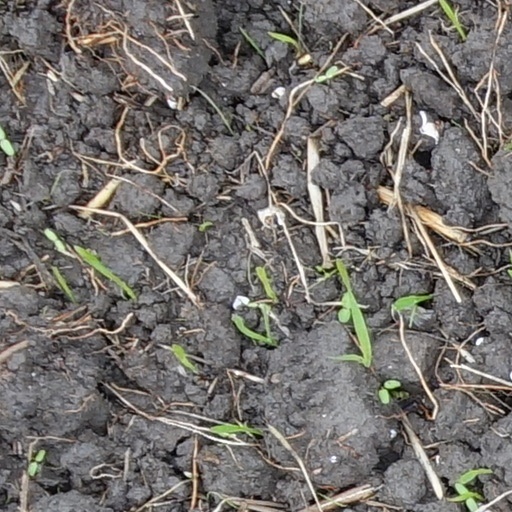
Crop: wheat